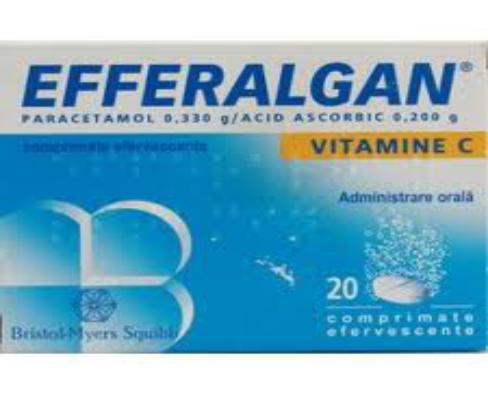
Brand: Efferalgan
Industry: Medical